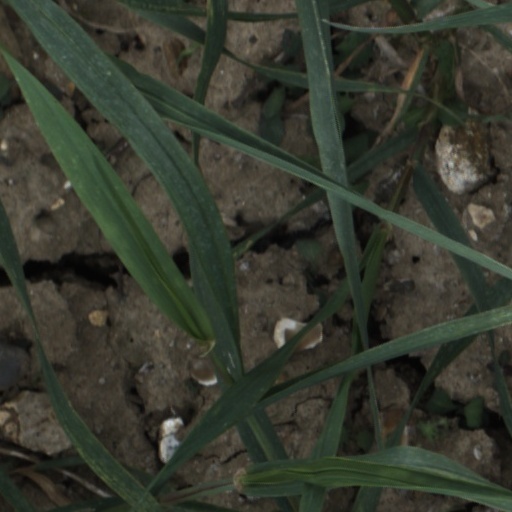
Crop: wheat